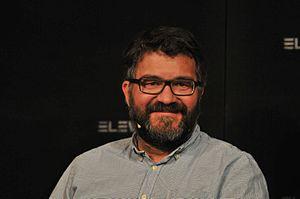
Friedrich Moser sur le panel «
Friedrich Moser, né le 7 décembre 1969 à Gmunden, est un journaliste et réalisateur autrichien.